Neutrophil

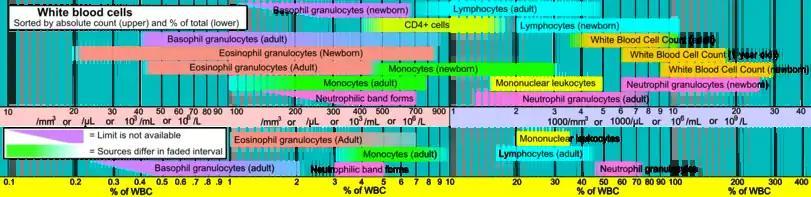
Reference ranges for blood tests of white blood cells, comparing neutrophil amount (shown in pink) with that of other cells

When adhered to a surface, neutrophil granulocytes have an average diameter of 12–15 micrometers (μm) in peripheral blood smears. In suspension, human neutrophils have an average diameter of 8.85 μm.